Pyotr Bark

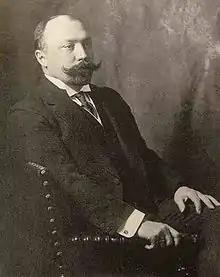
Pyotr Bark.

Pyotr Lvovich Bark (18 April 1869 – 16 January 1937), later Sir Peter Bark was a Russian government official and later a banker.